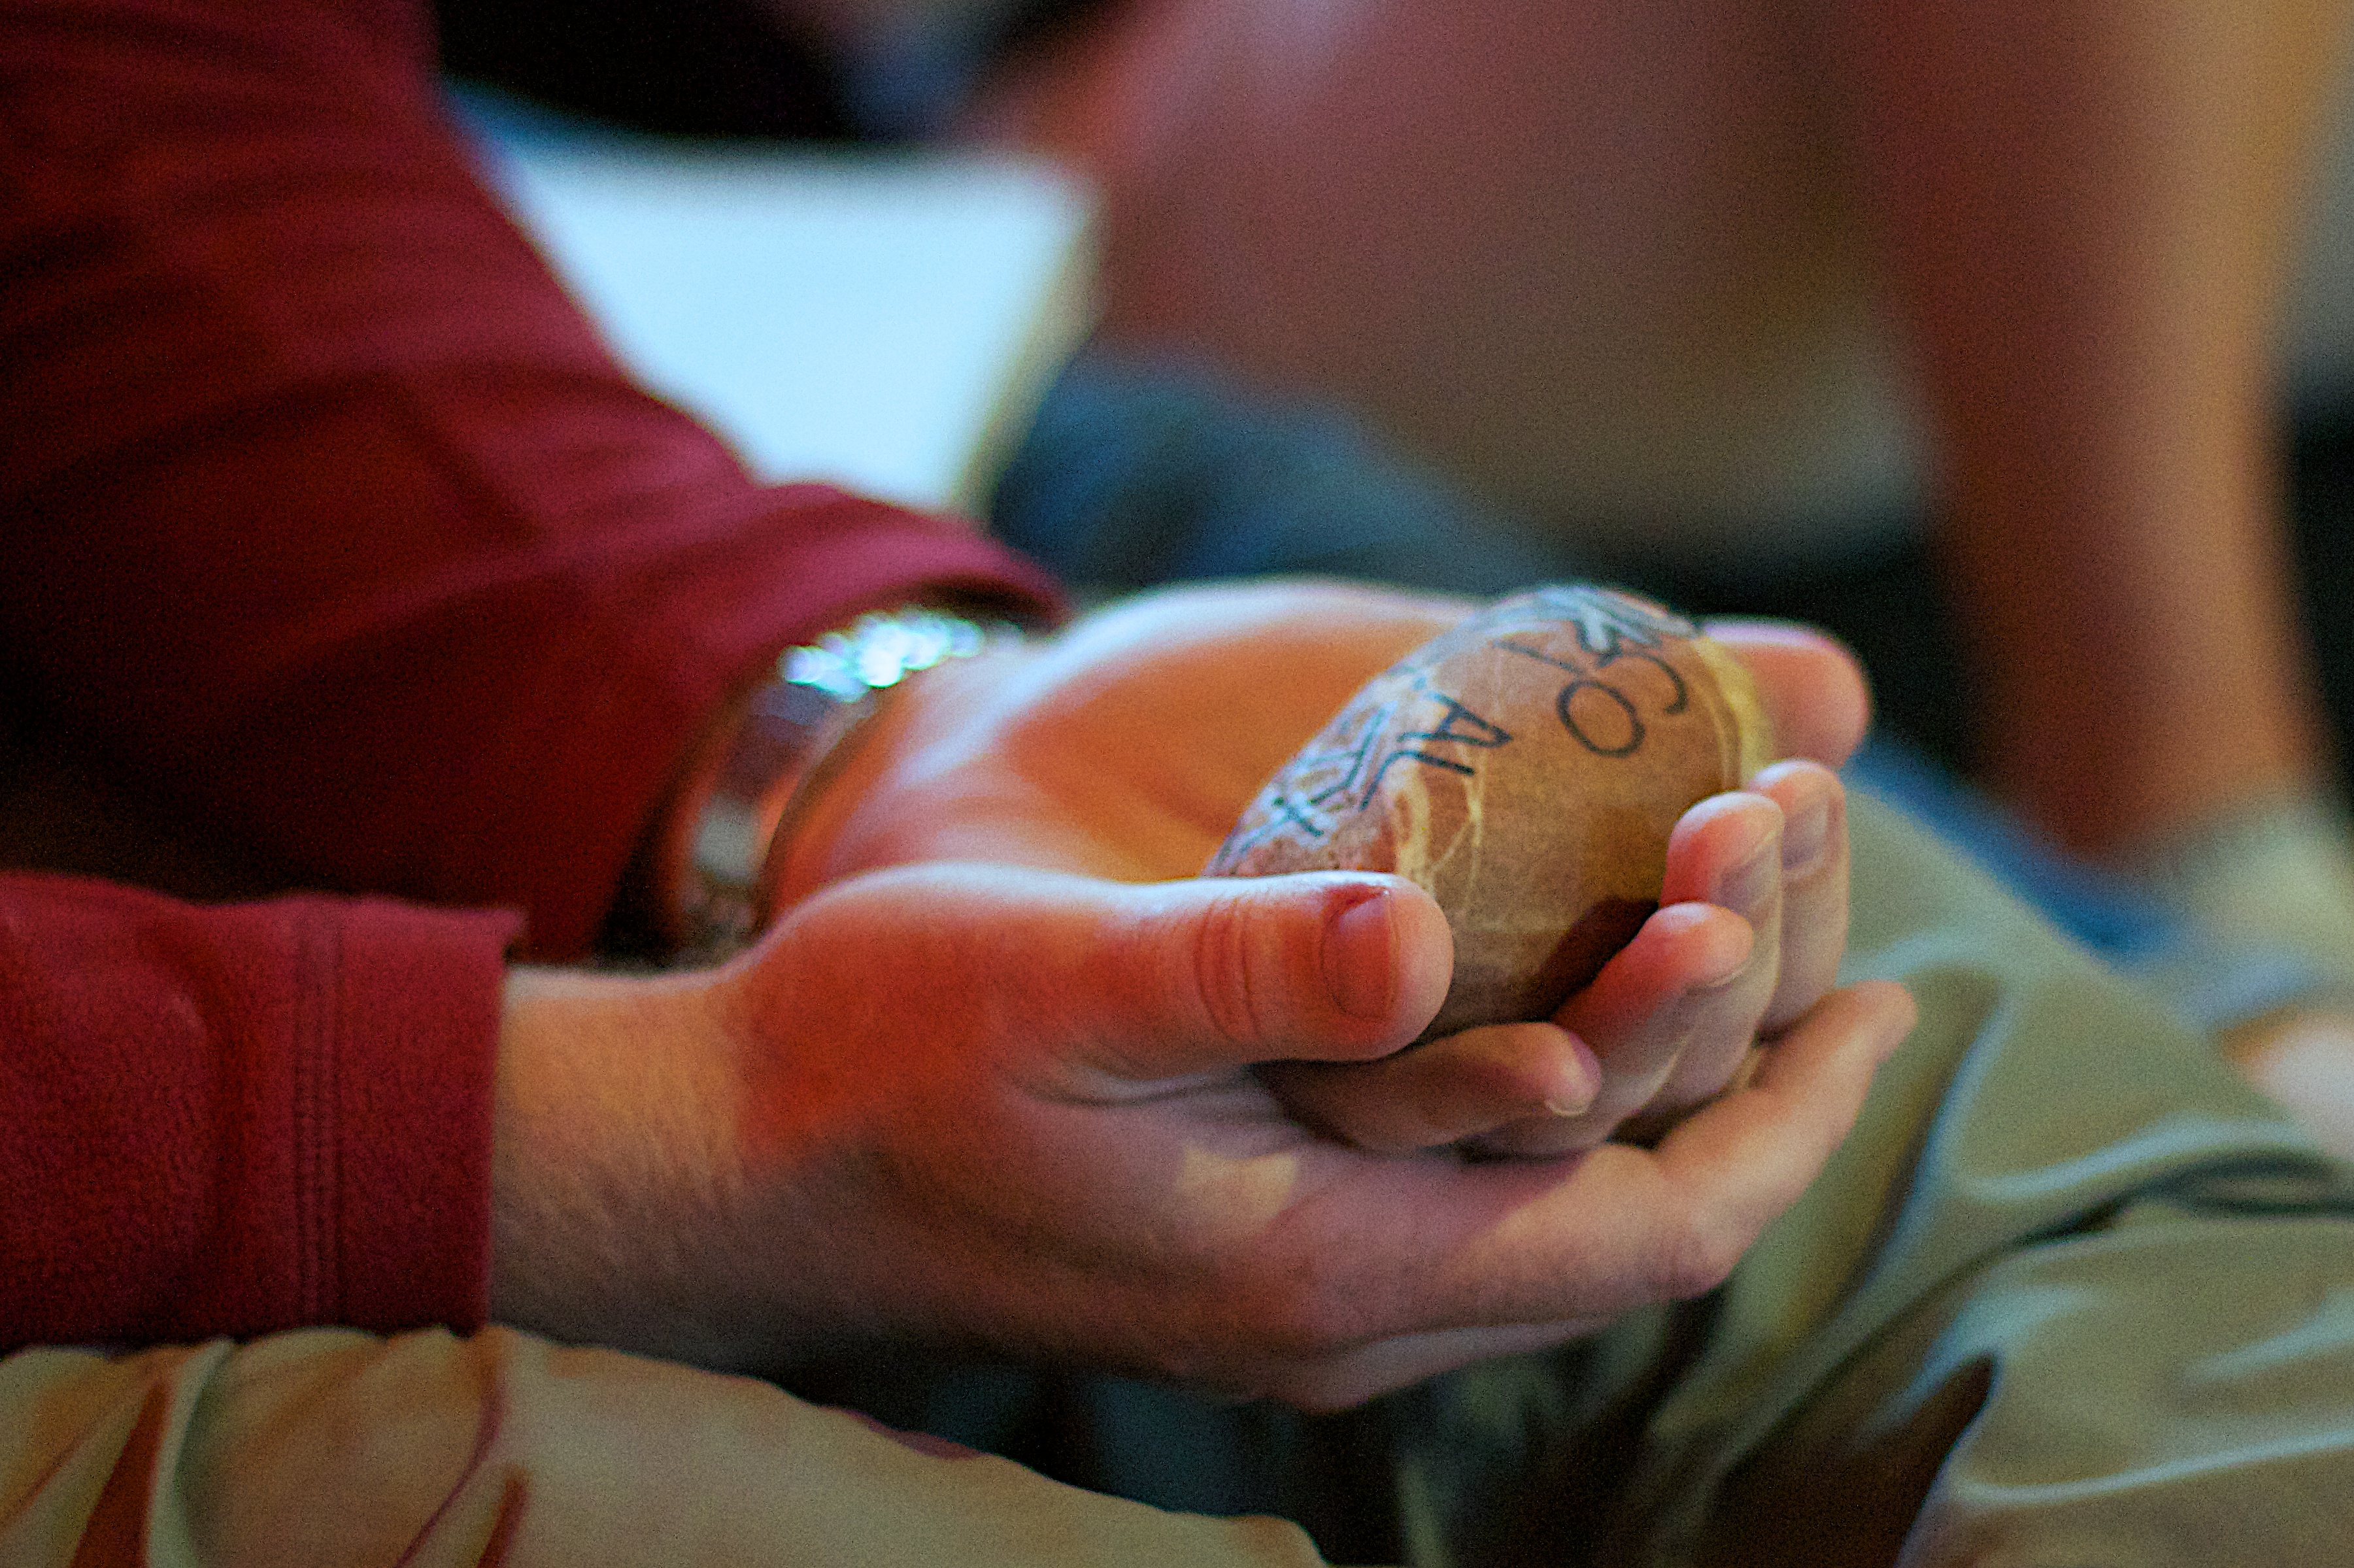
hand, leg, finger, child, arm, mouth, close up, human body, infant, skin, organ, unplugd12, sense